Space Flag

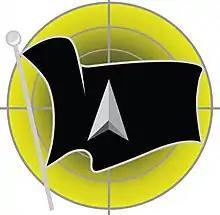
Space Flag Insignia

Exercise Space Flag is a United States Space Force (USSF) exercise intended to train tactical space units to gain and maintain space superiority. It aims to present realistic threats to analyze and respond to in a contested, degraded, and operationally-limited environment. Modeled after the U.S. Air Force's Red Flag Exercise, it is the USSF's largest space-warfare exercise.